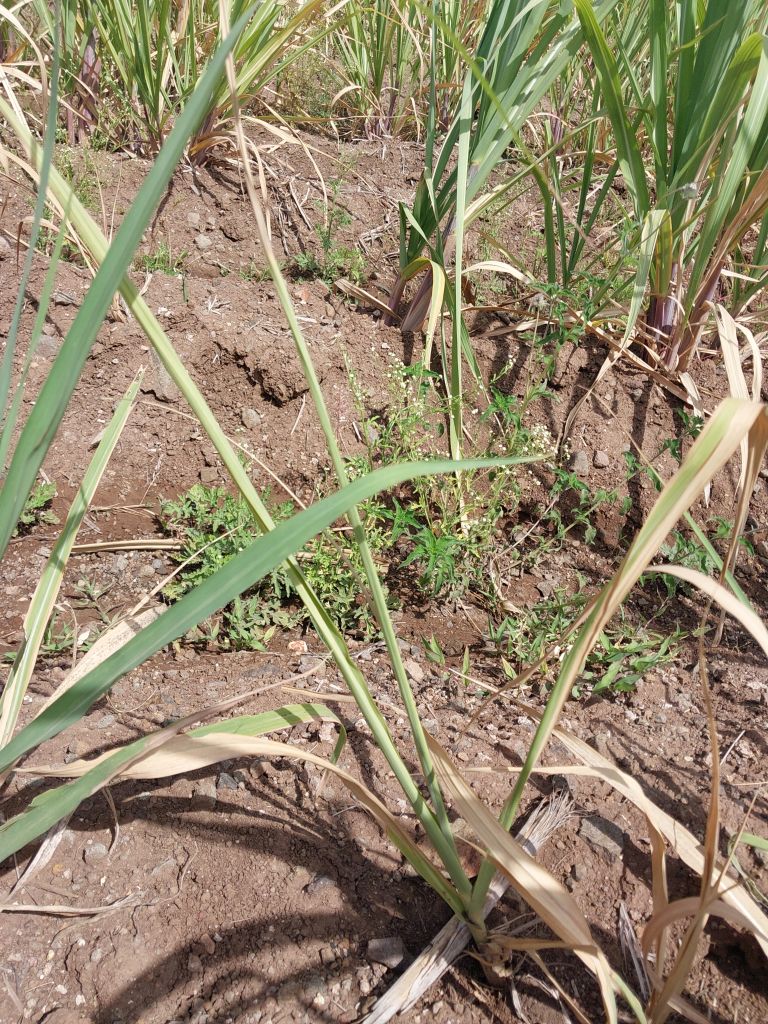
Label: Yellow Leaf